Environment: real
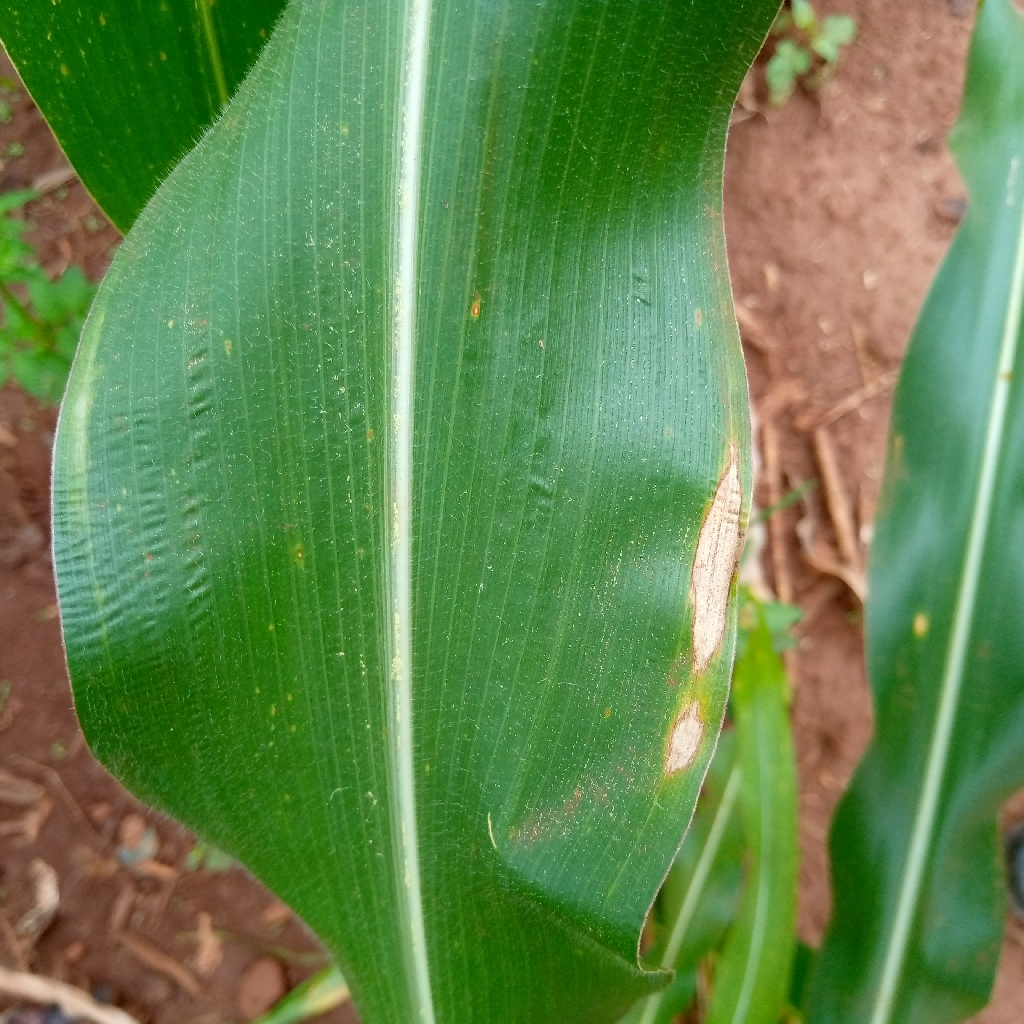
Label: northern_corn_leaf_blight